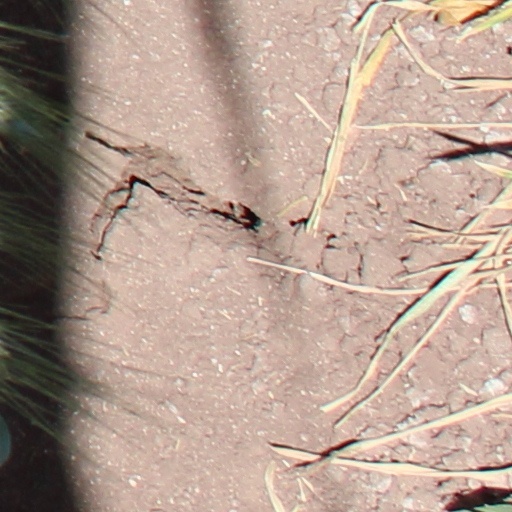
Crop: wheat